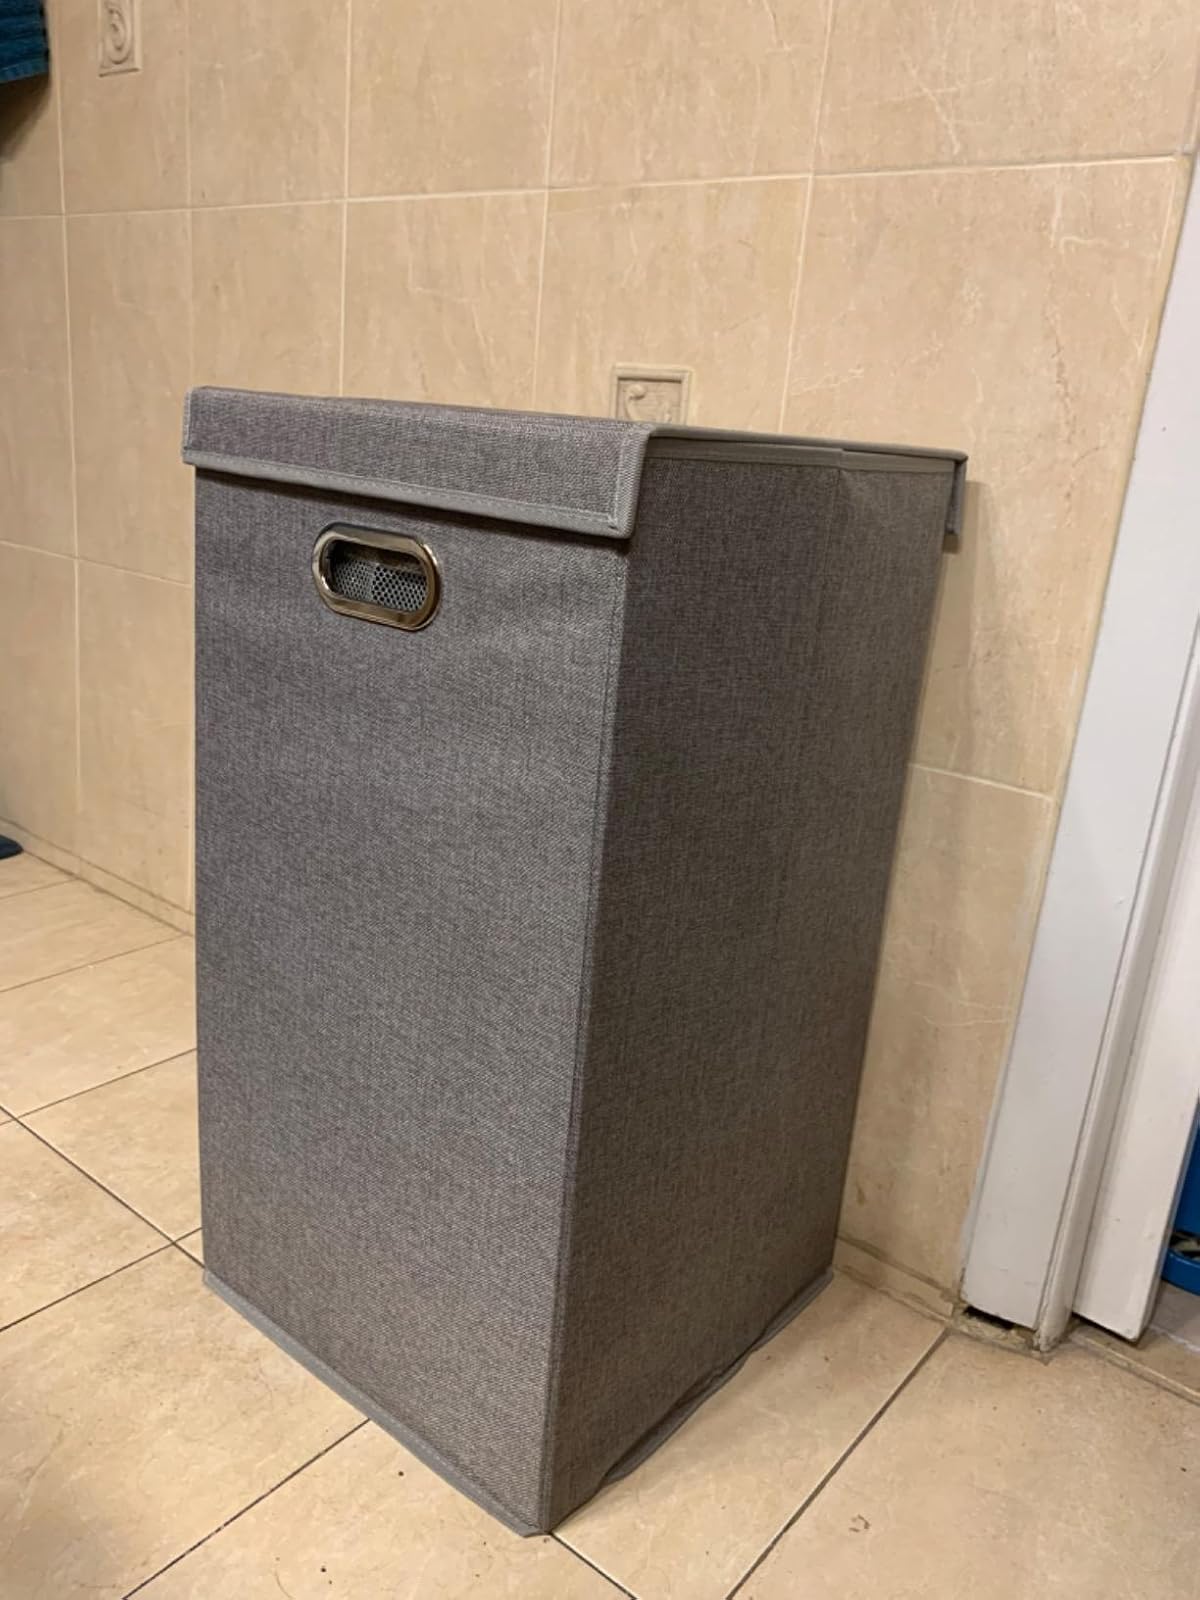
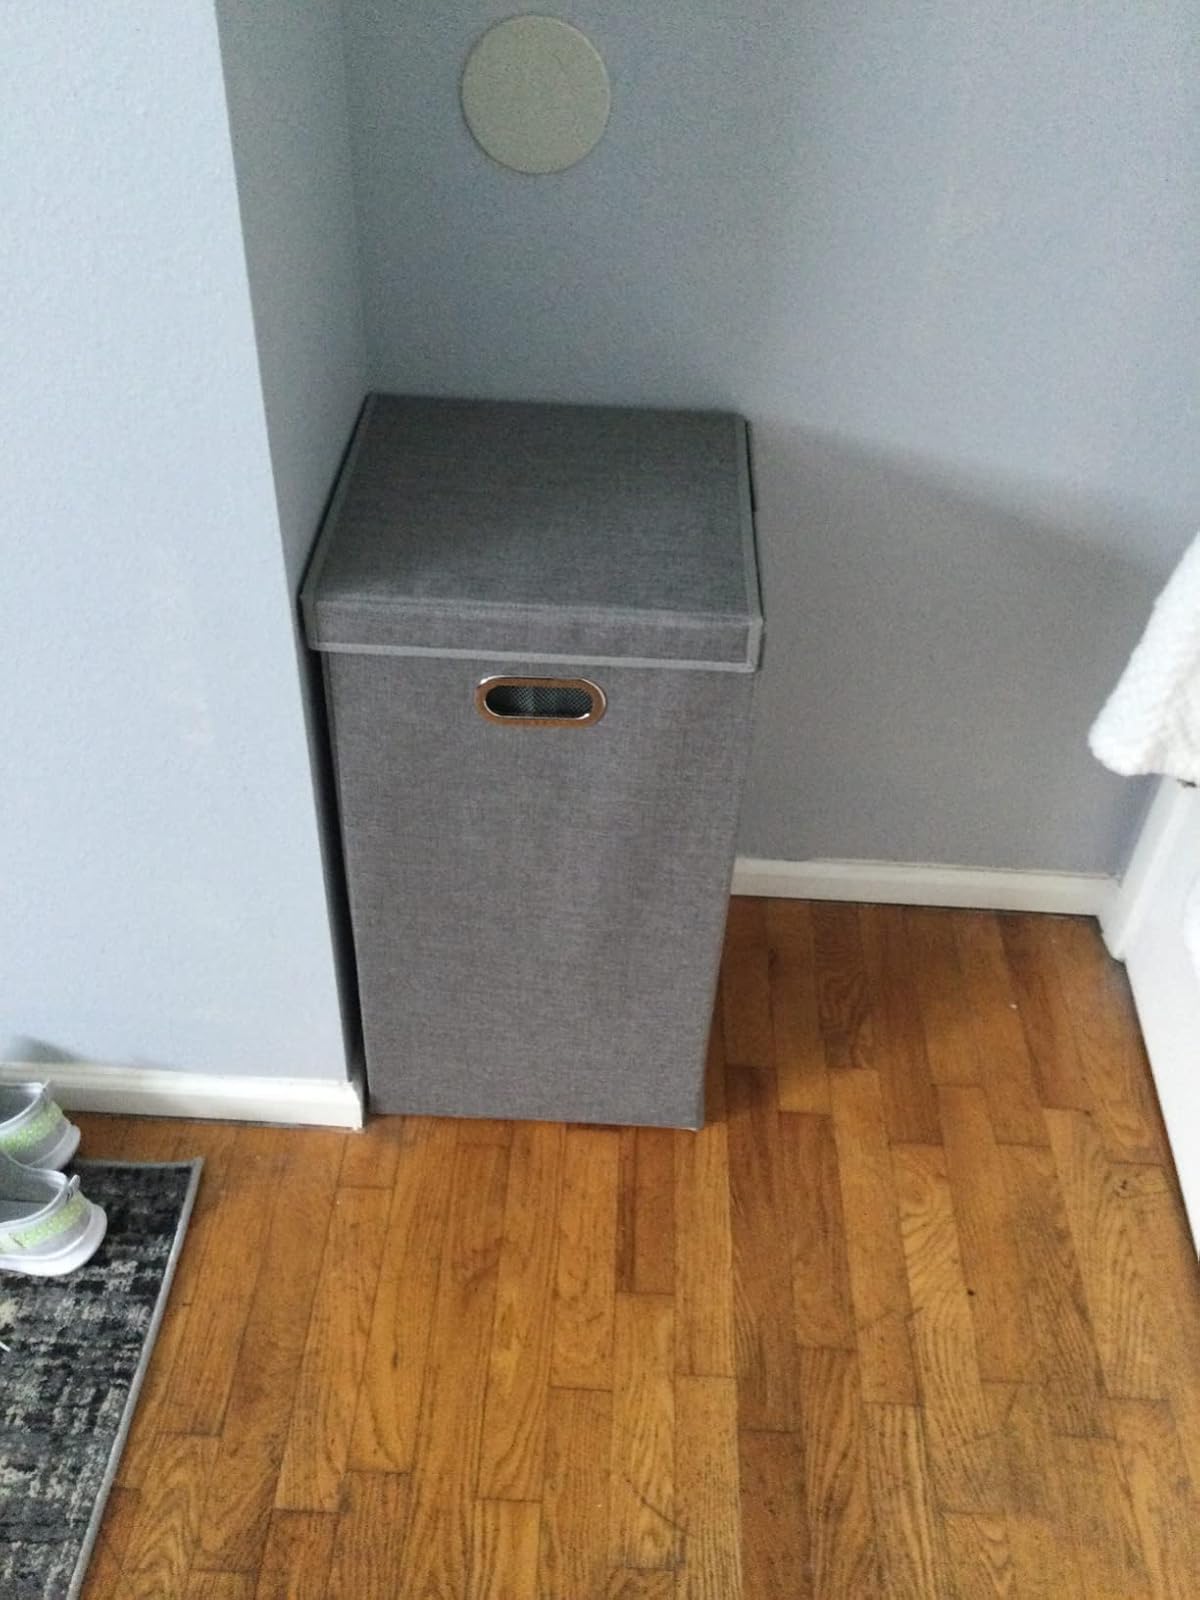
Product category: items_hamper
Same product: yes